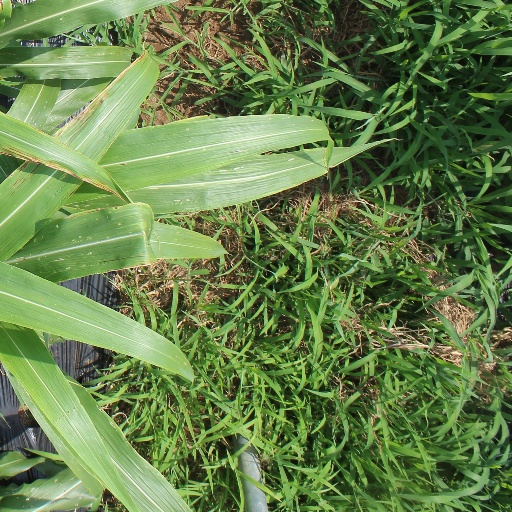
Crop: sorghum